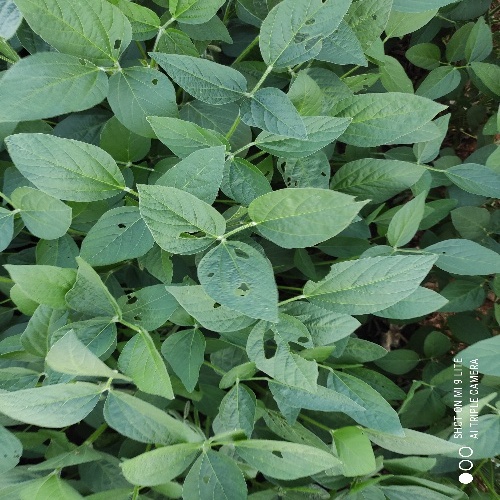
Label: Caterpillar